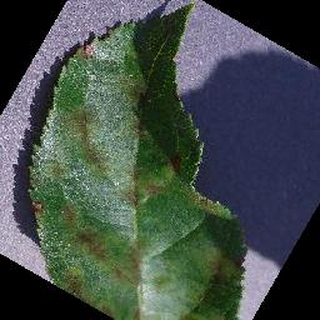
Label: apple_apple_scab